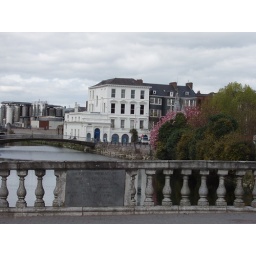
a beautiful house at abridge near lee river